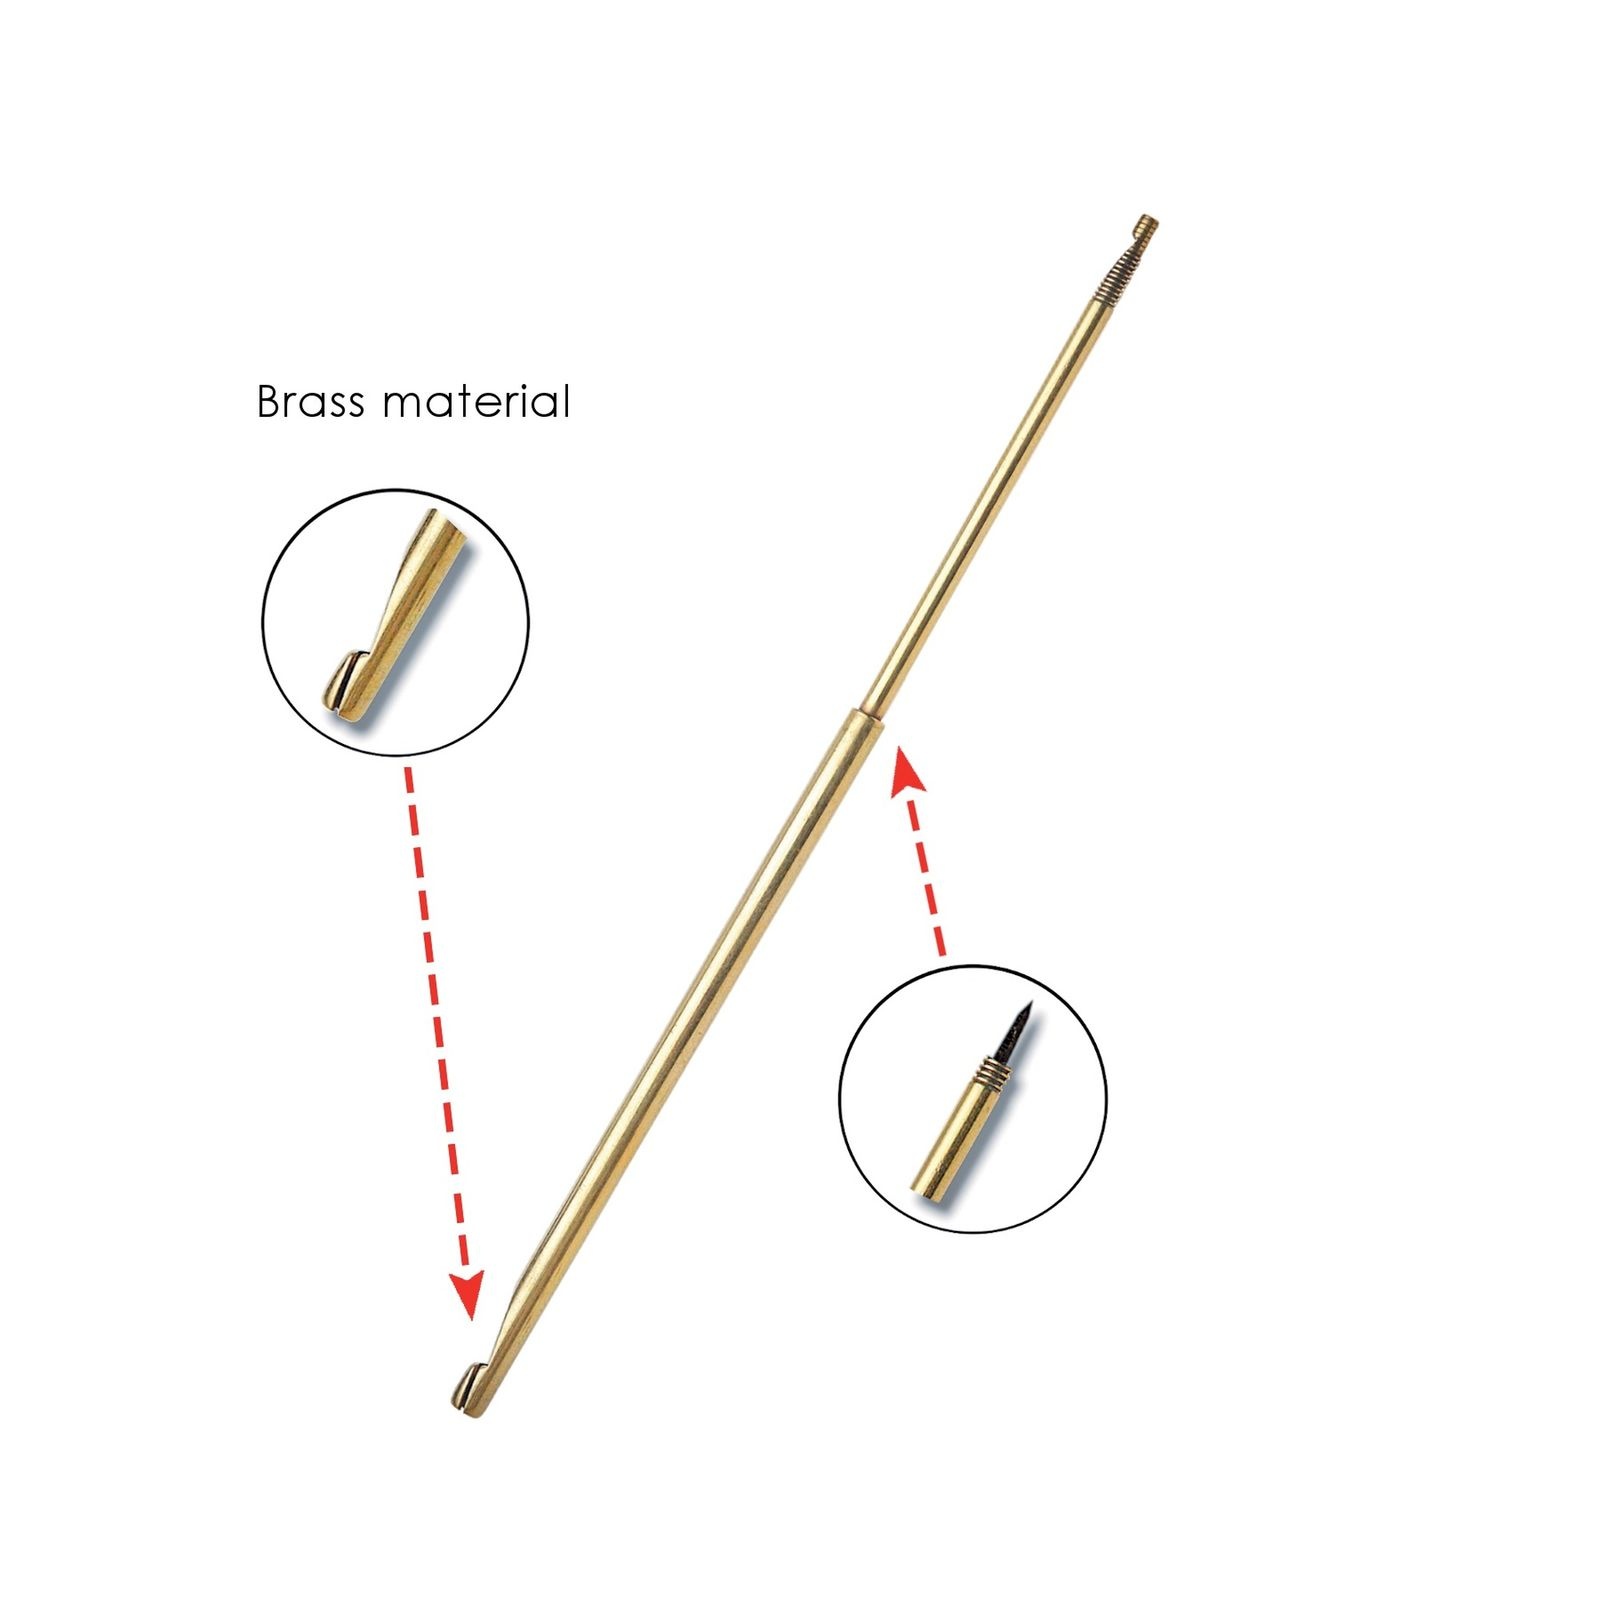
Haakverwijderaar met lijnsnijder DG-13 Expert Predator 23937
﻿Haakverwijderaar met lijnsnijder DG-13 Expert Predator 23937 Beschrijving: De Haakverwijderaar met lijnsnijder DG-13 van Expert Predator is een onmisbaar hulpmiddel voor elke visser. Deze compacte haakverwijderaar is vervaardigd van duurzaam plastic en beschikt over een dubbelzijdig ontwerp, waardoor het ideaal is voor het snel en veilig losmaken van diepgehangen haken. Met zijn gebruiksvriendelijke functie en efficiënte constructie positioneert deze disgorger zich als een betrouwbare partner tijdens uw visavonturen. Dankzij het ergonomische ontwerp ligt het comfortabel in de hand, wat zorgt voor een moeiteloze bediening, zelfs tijdens langdurige sessies aan het water. Dit product is perfect voor zowel recreatieve als serieuze vissers die de veiligheid en het welzijn van hun vangst willen waarborgen. Belangrijkste kenmerken: Duurzaam plastic materiaal voor lange levensduur en betrouwbaarheid. Compact ontwerp met dubbele functionaliteit voor het lossen van haken en snijden van vislijn. Ergonomisch handvat voor optimaal gebruiksgemak en comfort tijdens het gebruik. Veiligheid eerst: minimaliseert schade aan de vis tijdens het onthaaken. Ideaal voor zowel beginners als ervaren vissers in verschillende visomstandigheden. Lichtgewicht en gemakkelijk mee te nemen in de uitrusting. Geschikt voor gebruik in zowel zoet- als zoutwateromgevingen. Gemakkelijke reiniging en onderhoud voor langdurig gebruik. Specificaties: Fabrikant: Expert Predator SKU: 23937 Materiaal: Duurzaam plastic Maat/Afmetingen: Compact ontwerp Gewicht: Lichtgewicht Kleur: Zwart of geel (afhankelijk van voorraad) Categorie: Schaar Leeftijdsgroep: Volwassenen Geslacht: Unisex Aanbevolen gebruik: De Haakverwijderaar DG-13 is ideaal voor zowel recreatieve als serieuze vissers die vaak in zoet of zoutwater actief zijn. Het product is bijzonder handig tijdens het vissen op diepgewonde vissoorten, waar snelheid en precisie cruciaal zijn. In omstandigheden zoals kalm water of zelfs bij stevige stromingen biedt deze disgorger uitstekende prestaties. Combineer het met andere accessoires zoals vissershandschoenen of een opbergkoffer voor een complete uitrusting en een zorgeloze viservaring.
Brand: Expert Predator
Category: Sporting Goods > Outdoor Recreation > Fishing > Fishing Hook Removal Tools